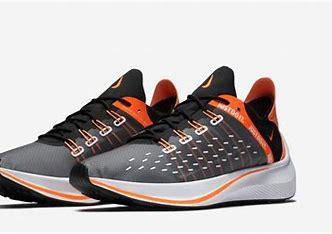
Brand: Nike
Model: Exp X14